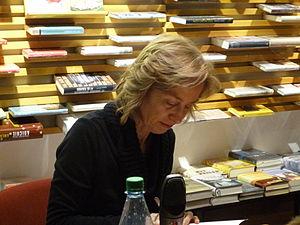
Susanne Kippenberger est une journaliste et écrivaine allemande.